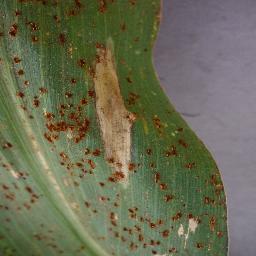
Label: Corn___Northern_Leaf_Blight